List of birds of Arkansas

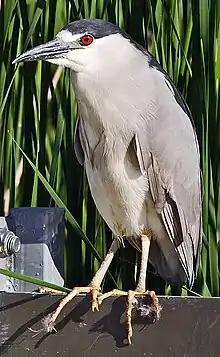
Black-crowned night-heron

Pelicans are very large water birds with a distinctive pouch under their beak. Like other birds in the order Pelecaniformes, they have four webbed toes.